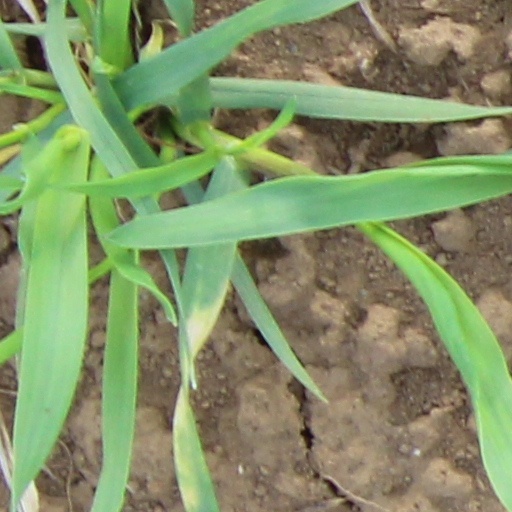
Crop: wheat